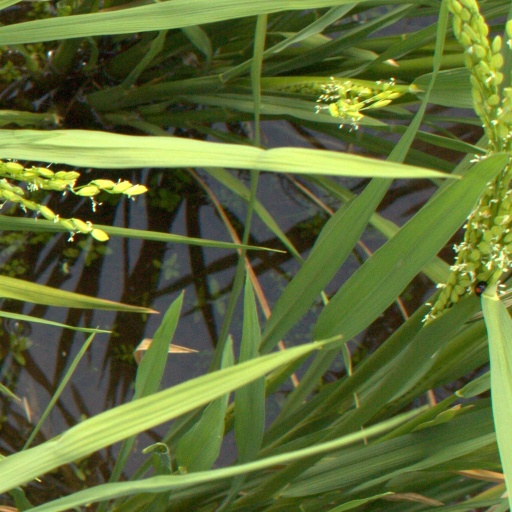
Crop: rice